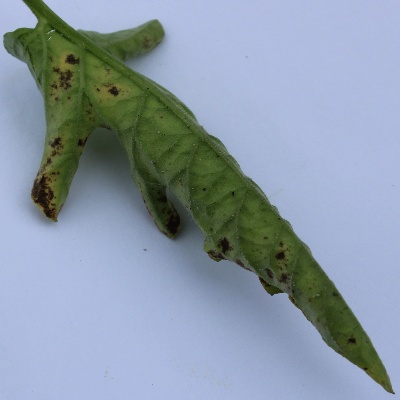
Crop: Tomato
Condition: leaf curl